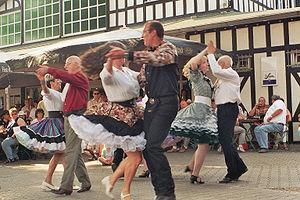
La danse carrée se danse en quadrille, soit quatre couples formant chacun l'un des côtés d'un carré.